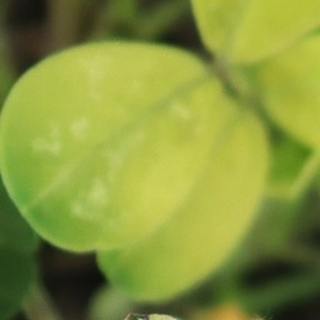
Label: groundnut_nutrition_deficiency